Stratford's Historic Spine

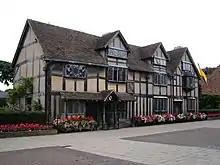
Shakespeare's Birthplace, along the route of the Historic Spine

Stratford's Historic Spine is the name given to a route in Stratford-upon-Avon along which many of the town's most important and historic buildings are sited, with many of the buildings connected to William Shakespeare. The Historic Spine was once the main route from the town centre to the parish church. It begins in Henley Street at Shakespeare's Birthplace and finishes in Old Town at The Holy Trinity Church and has buildings from the 14th up to the 20th centuries.